Beorn

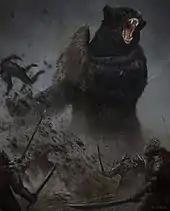
"Beorn", by J. M. Kilpatrick, 2013

Beorn lives in a wooden house on his pasture-lands between the Misty Mountains and Mirkwood, to the east of the Anduin. His household includes an animal retinue (with horses, dogs, sheep, and cows); according to Gandalf, Beorn does not eat his cattle, nor hunt wild animals. He grows large areas of clover for his bees. Gandalf believes that Beorn is either a descendant of the bears who had lived in the Misty Mountains before the arrival of the giants, or a descendant of the men who had lived in the region before the arrival of the dragons or Orcs from the north.